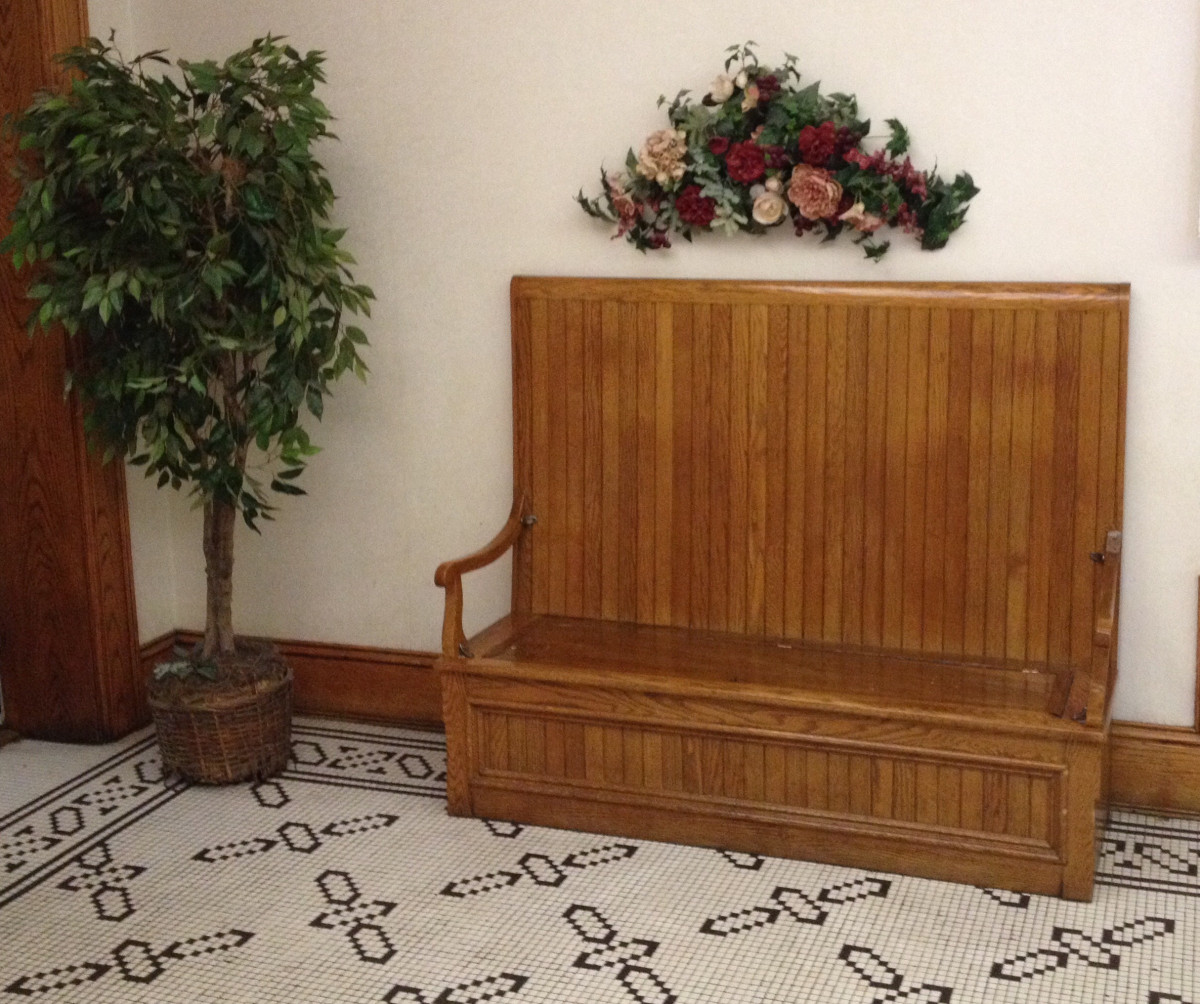
Tags: shelf, furniture, hardwood, chest of drawers, wood flooring